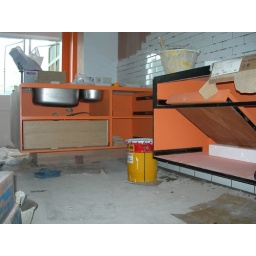
Kitchen cabinets. Also in orange and black colour scheme.